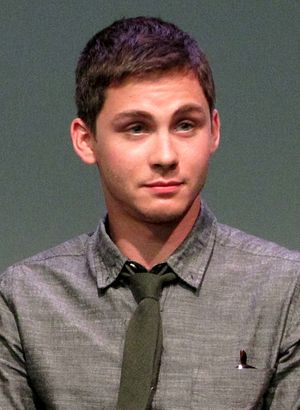
Logan Lerman
Logan Lerman i 2013.
Logan Wade Lerman er en amerikansk skuespiller, der er bedst kendt sin rolle som hovedpersonen Percy Jackson i filmen Percy Jackson & lyntyven fra 2010. Han har desuden optrådt i film som The Butterfly Effect, The Number 23, 3:10 to Yuma, My One and Only, 'Meet Bill, The Perks of Being a Wallflower, Percy Jackson og Uhyrernes Hav og Fury.